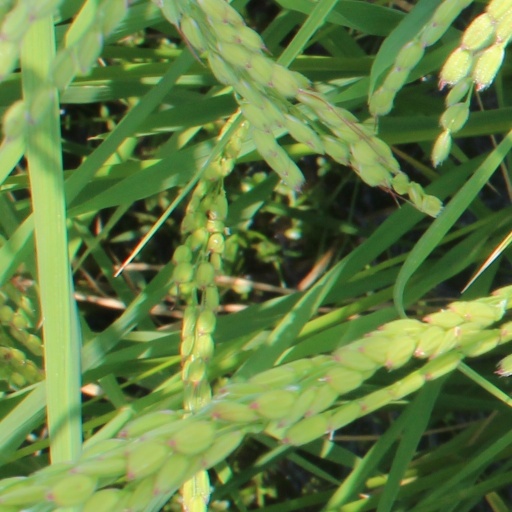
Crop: rice